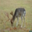
Label: deer